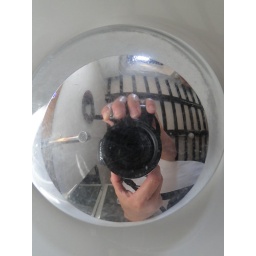
ceiling and self (sort of) mirrored in the bathroom sink